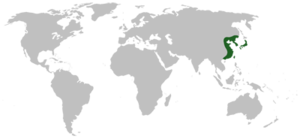
Rhabdophis tigrinus est une espèce de serpents de la famille des Natricidae.